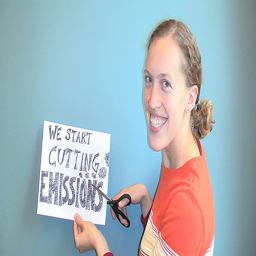
A woman smiles as she holds scissors to a handmade sign.
a lady cutting some paper with some scissors.
a lady with a red shirt scissors cutting a paper
A smiling woman with scissors cutting a sign
A woman with scissors and a sign reading "we start cutting emissions."